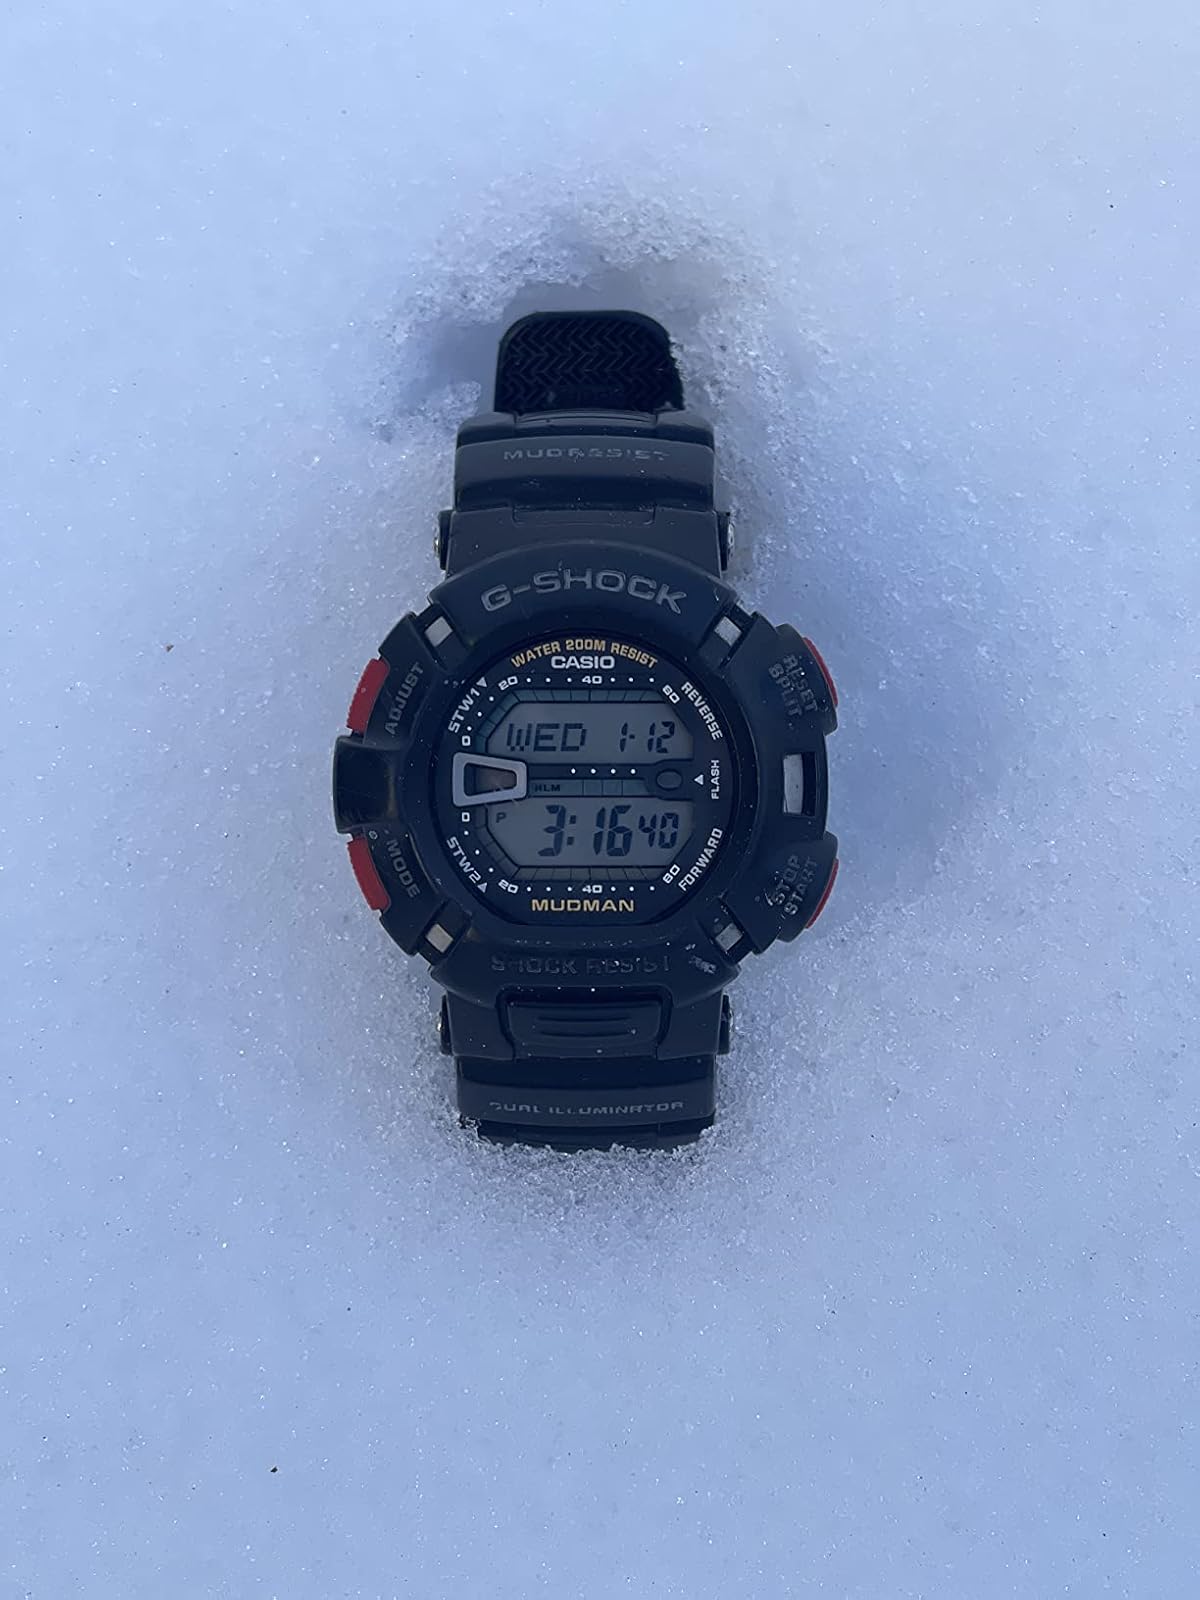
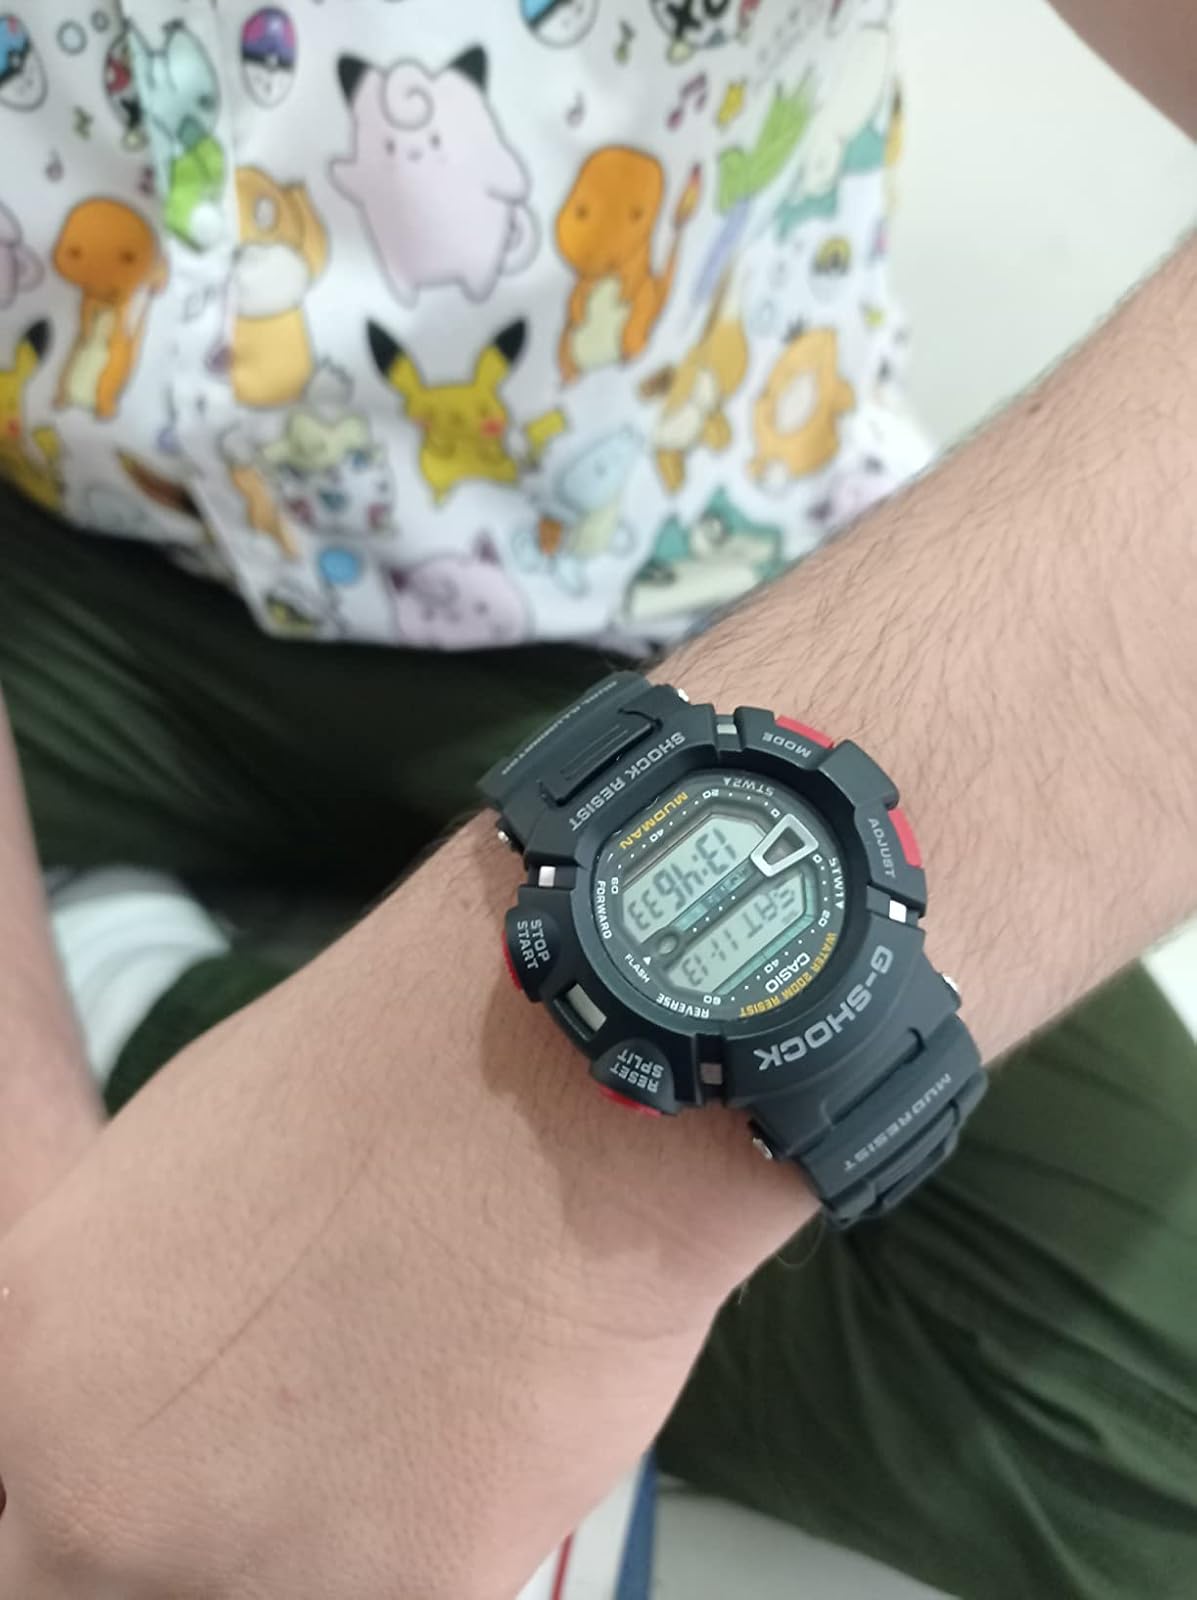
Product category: accessories_watch
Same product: yes